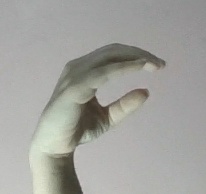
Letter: jeem